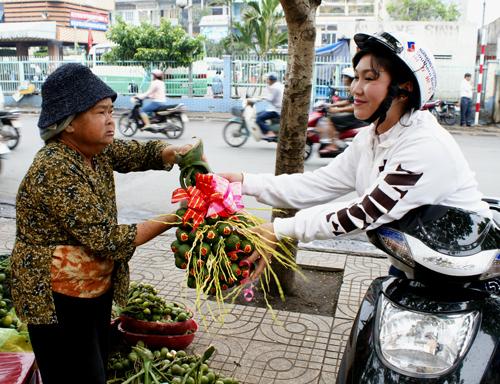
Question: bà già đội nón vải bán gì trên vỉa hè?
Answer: bà ấy bán cau trên vỉa hè